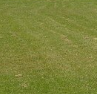
Surface type: grass